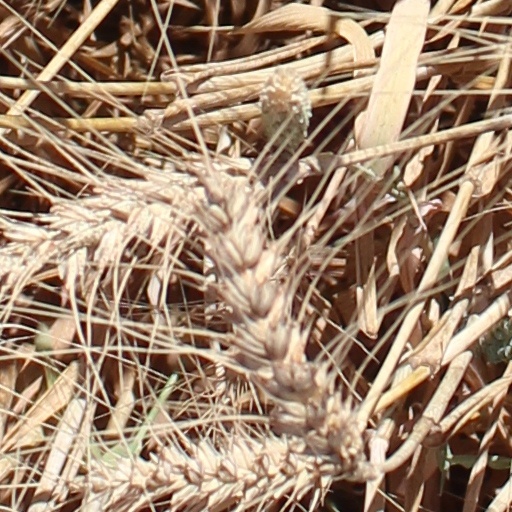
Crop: wheat